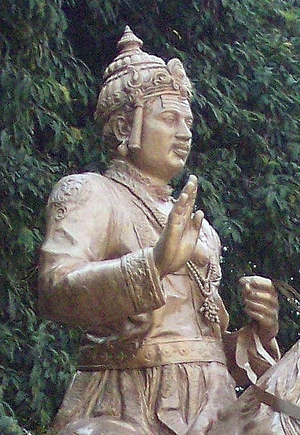
Cette page dresse une liste de personnalités mortes au cours de l'année 1196 :
Basava était un important philosophe shivaïte, peut-être fondateur d'une secte shivaïte de premier ordre, chef en tout cas des lingâyat à son époque, un réformateur social hindou, ainsi qu'un poète mystique. Il pratiqua une politique à l'encontre du système de castes et des déviances dans la culture indienne dominante, l'hindouisme.